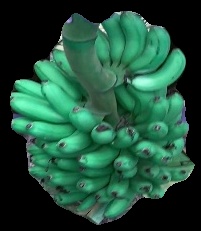
Variety: rasbale
Grade: grade1